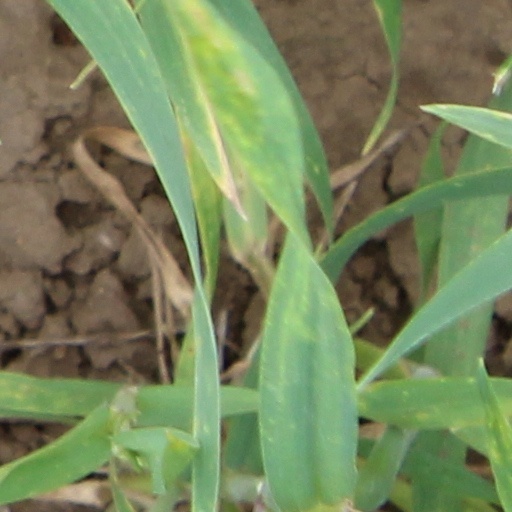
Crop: wheat